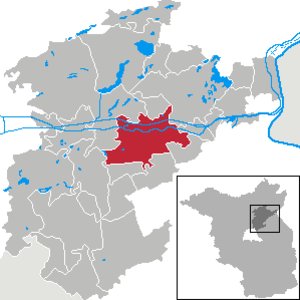
Eberswalde
Kort
Eberswalde er hovedbyen og administrationscenter for landkreis Barnim i den tyske delstat Brandenburg, omkring 50 km nordøst for Berlin. Byen bliver ofte kaldt Waldstadt, fordi der er store skove omkring byen, blandt andet med med Biosfærereservatet Schorfheide-Chorin. Trods det har Eberswalde indtil den tyske genforening været et vigtigt industriområde.